Joe Tracy

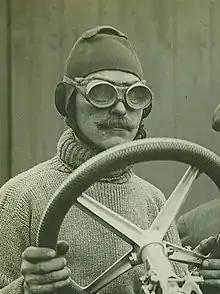
Tracy at the 1905 Vanderbilt Cup

Joseph Tracy (March 22, 1873 – March 20, 1959) was an American racing driver.